Ikem Ekwonu

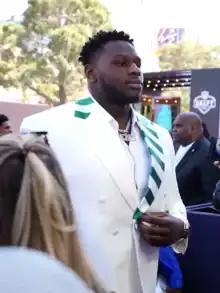
Ekwonu at the 2022 NFL draft

Ikemefuna Patrick "Ickey" Ekwonu (born October 31, 2000) is an American professional football offensive tackle for the Carolina Panthers of the National Football League (NFL). Of Nigerian descent, he played college football for the NC State Wolfpack, earning unanimous All-American honors and winning the Jacobs Blocking Trophy as the best blocker in the Atlantic Coast Conference in 2021. Ekwonu was selected sixth overall by the Carolina Panthers in the 2022 NFL draft.